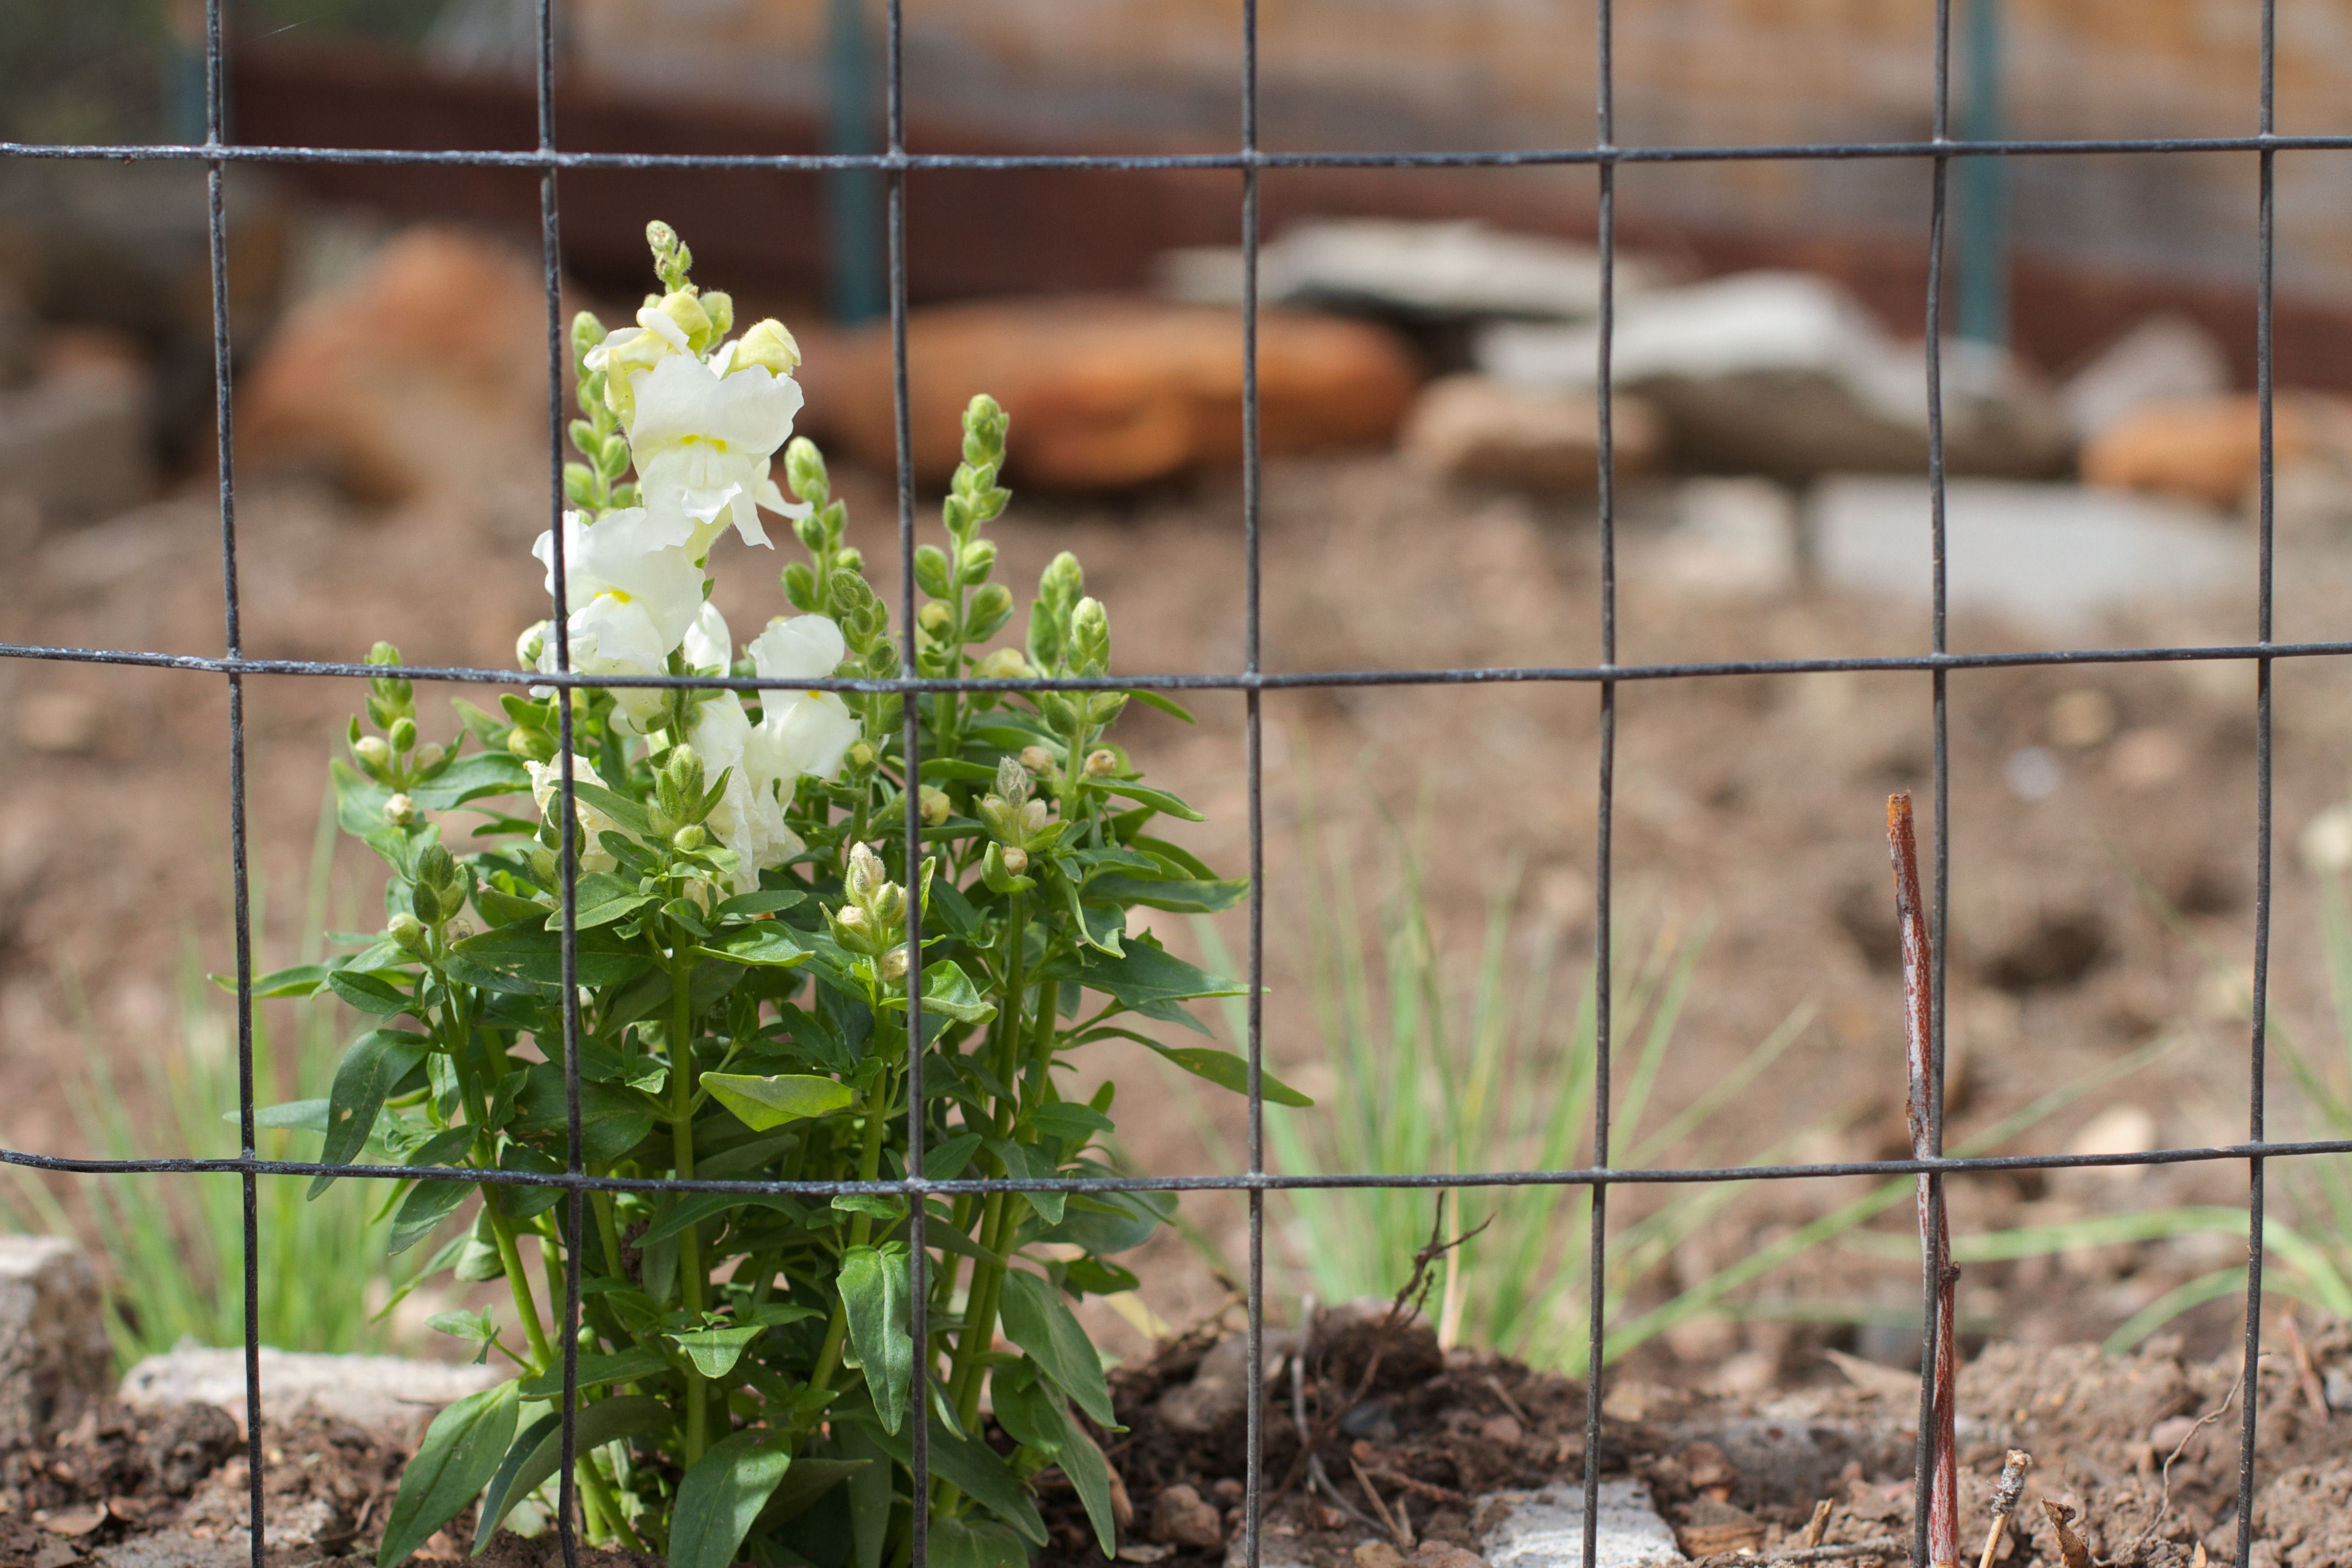
plant, leaf, flower, soil, garden, flora, fauna